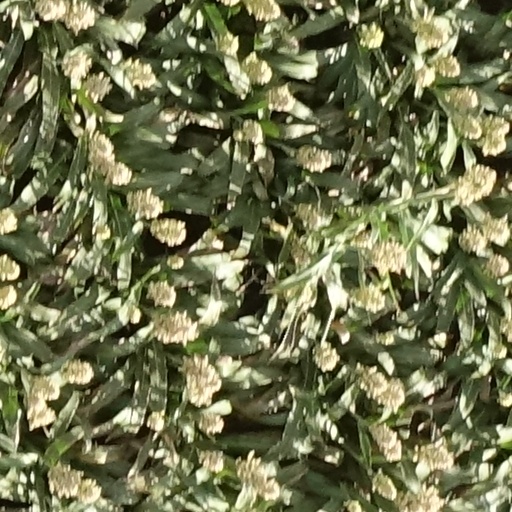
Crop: sorghum